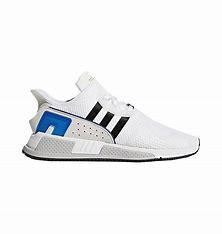
Brand: Adidas
Model: EQT Cushion Adv